Iran–Saudi Arabia proxy conflict

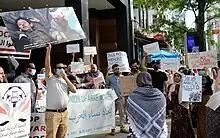
Protest against the Saudi-led intervention and blockade of Houthi-controlled areas of Yemen, New York City, 14 August 2020

In the wake of the June 2017 Tehran attacks committed by ISIL militants, the Iranian Revolutionary Guard Corps issued a statement blaming Saudi Arabia, while Saudi Foreign Minister Adel al-Jubeir said there was no evidence that Saudis were involved. Later Iranian official Hossein Amir-Abdollahian stated that Saudi Arabia is the prime suspect behind the Tehran attacks. The commander of IRGC, Major General Mohammad Ali Jafari, claimed that Iran has intelligence proving Saudi Arabia's, Israel's, and the United States' involvement in the Tehran attack. Iran's Supreme Leader Ayatollah Khamenei later accused the United States of creating ISIL and of joining Saudi Arabia in funding and directing ISIL in addition to other terrorist organizations.